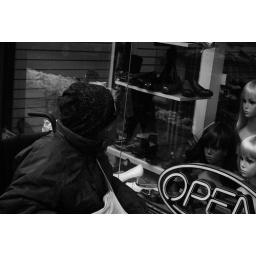
A boy in a wheelchair stopped to stare into this store window